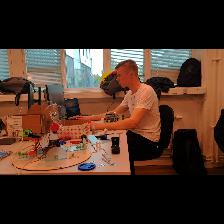
Label: Human